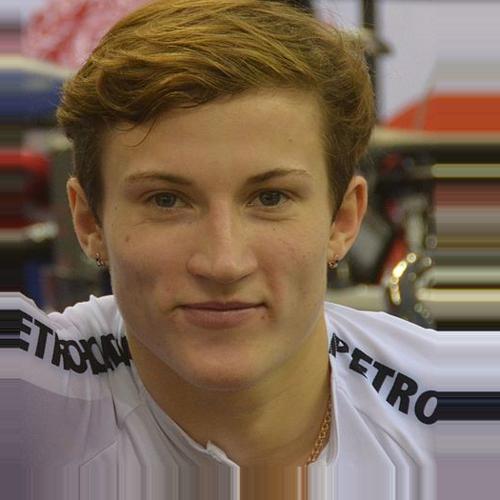
Age: 21